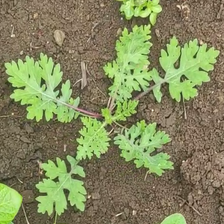
Weed species: Gajar_gavat_(Parthenium hysterophorus)